Answer in natural language. Consider the 3D positions of the objects in the scene and not just the 2D positions in the image. Is the centerpoint of  black colour l shaped countertop at a higher height than Window? Choose between the following options: yes or no
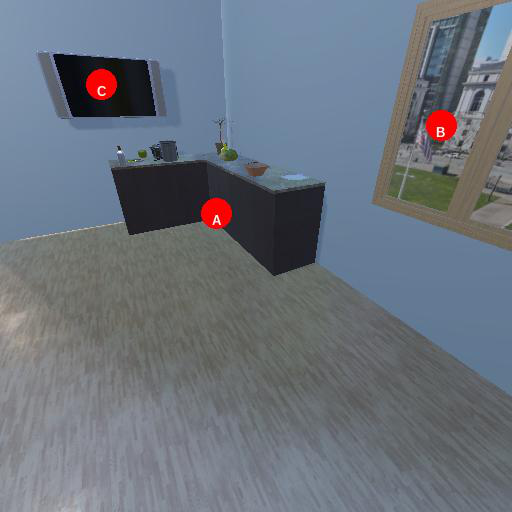
<answer>no</answer>